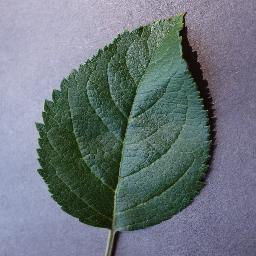
Label: Apple___healthy